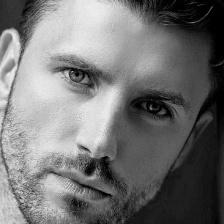
Label: faces